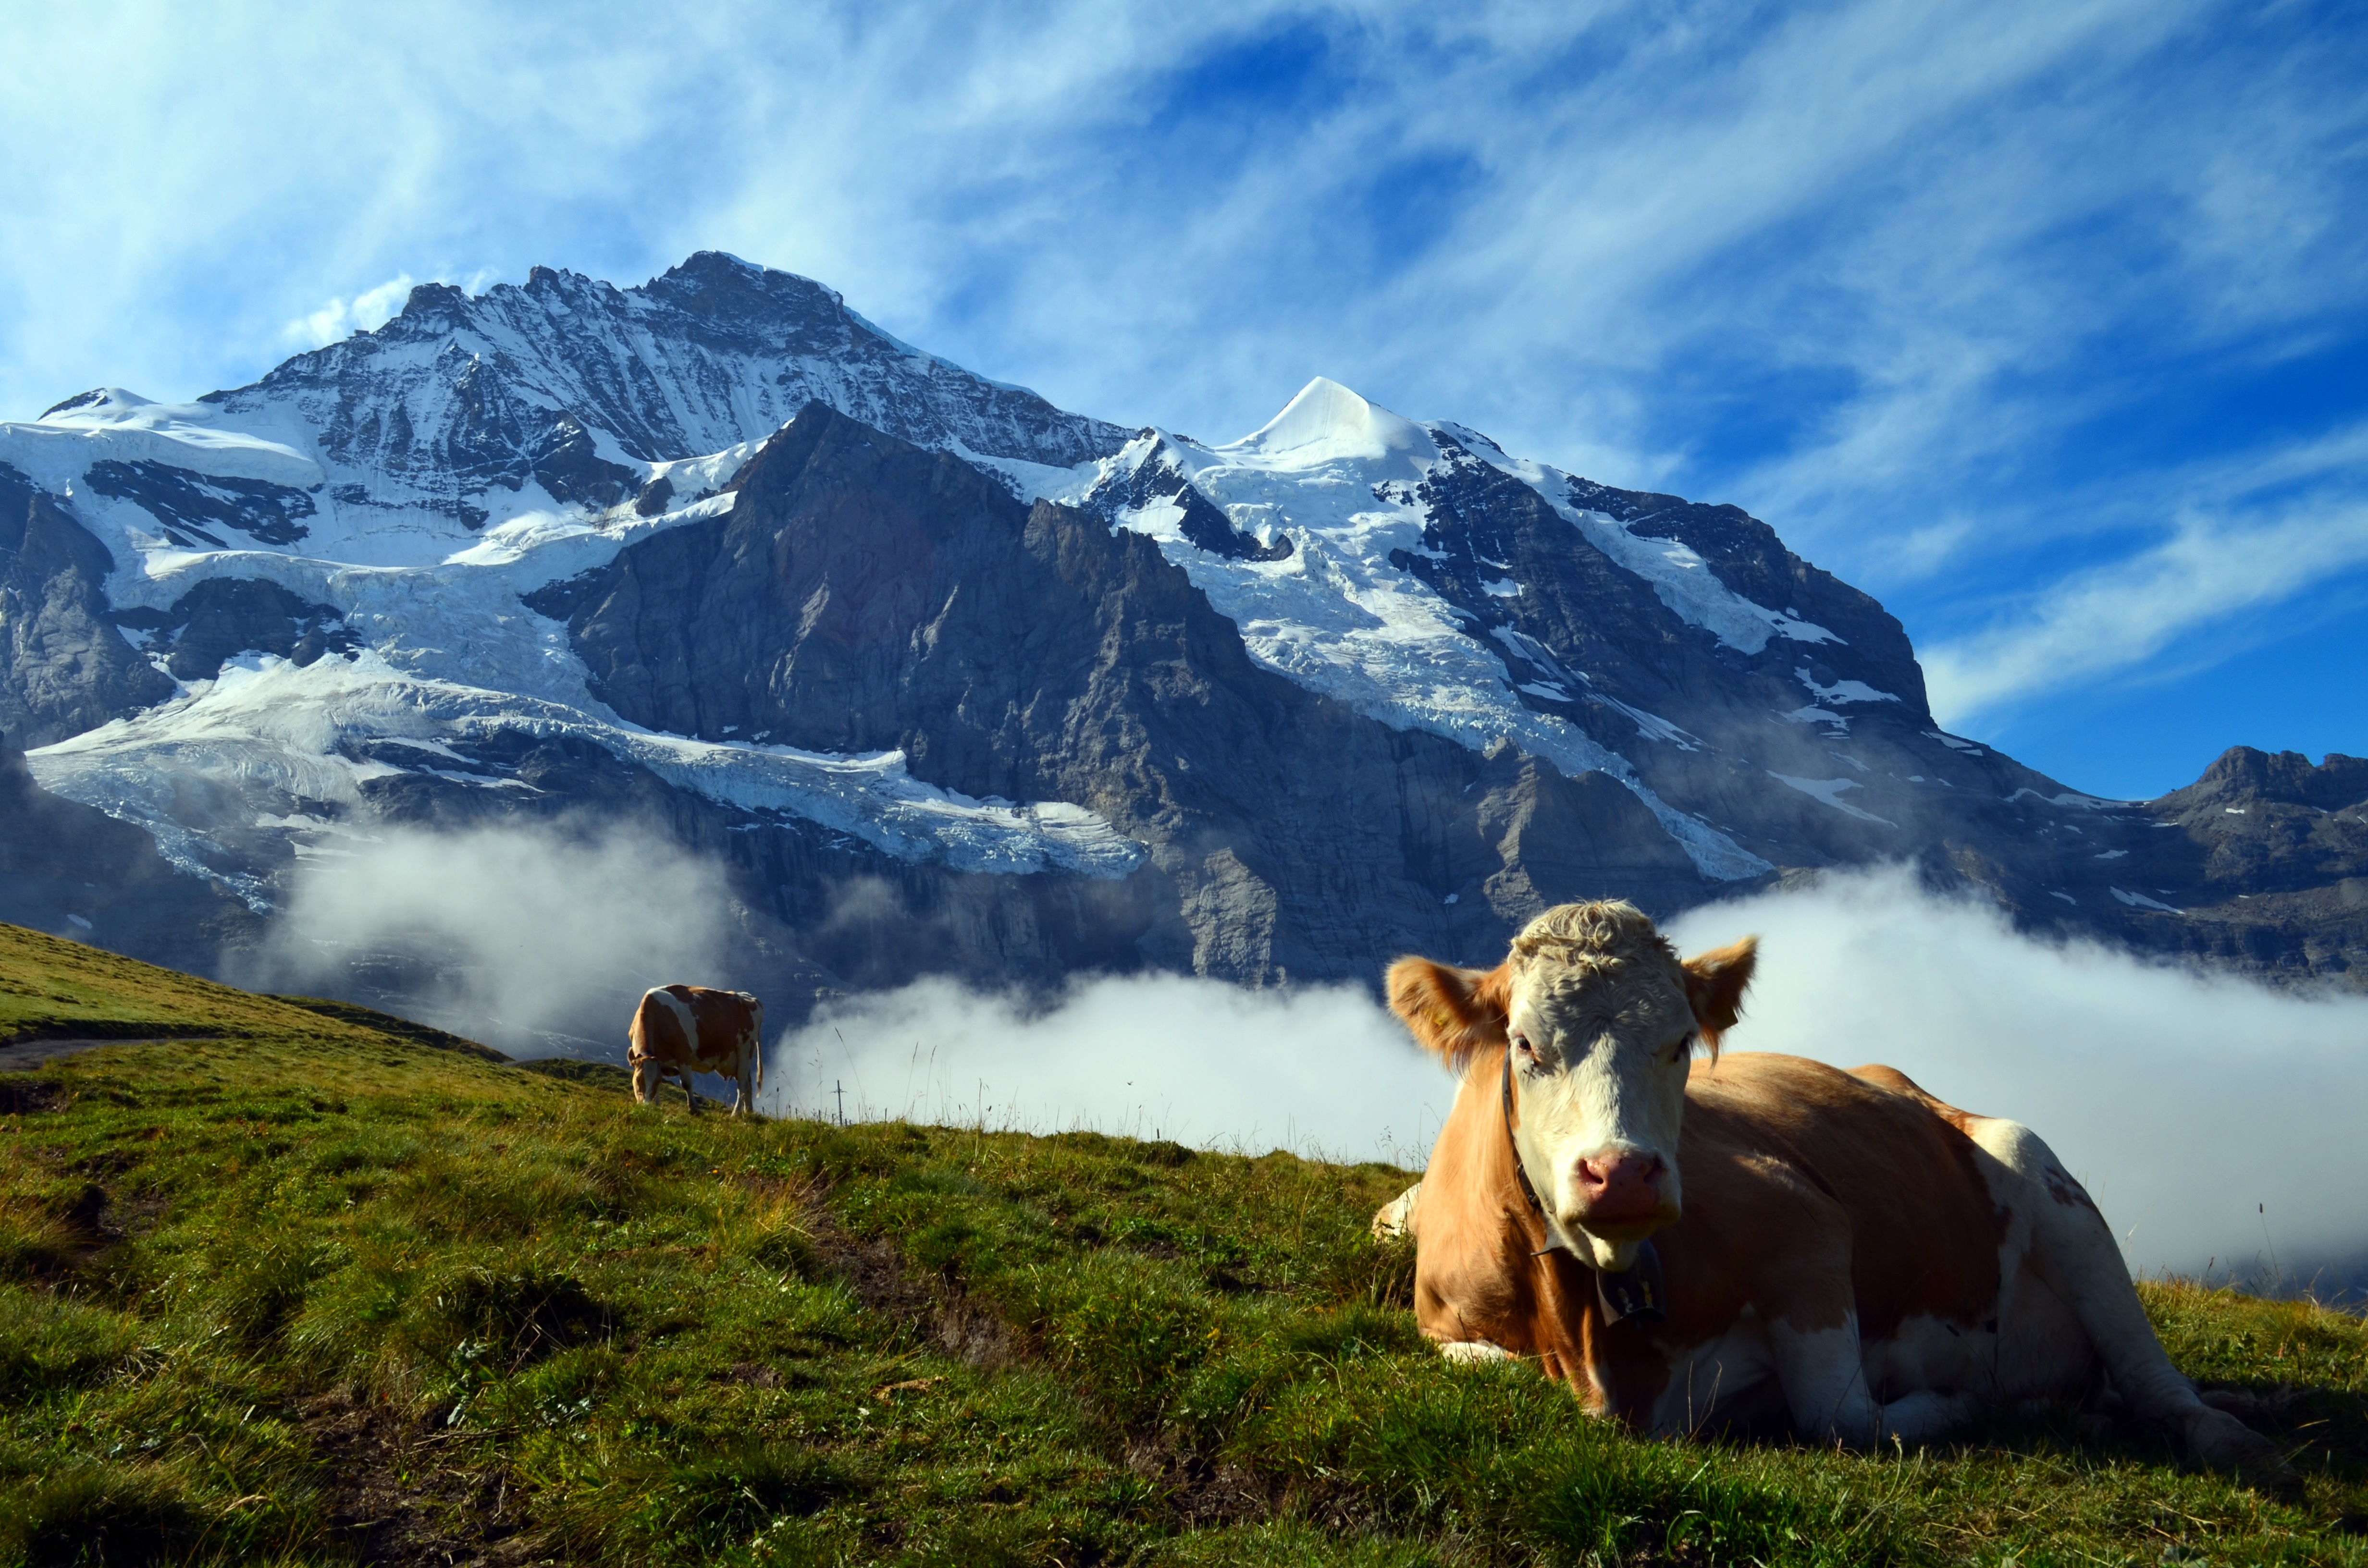
landscape, nature, wilderness, mountain, cloud, meadow, valley, mountain range, panorama, cow, hike, pasture, glacier, alpine, beef, mountains, alps, plateau, switzerland, virgin, yak, landform, grindelwald, silberhorn, kleine scheidegg, geographical feature, mountainous landforms, cattle like mammal